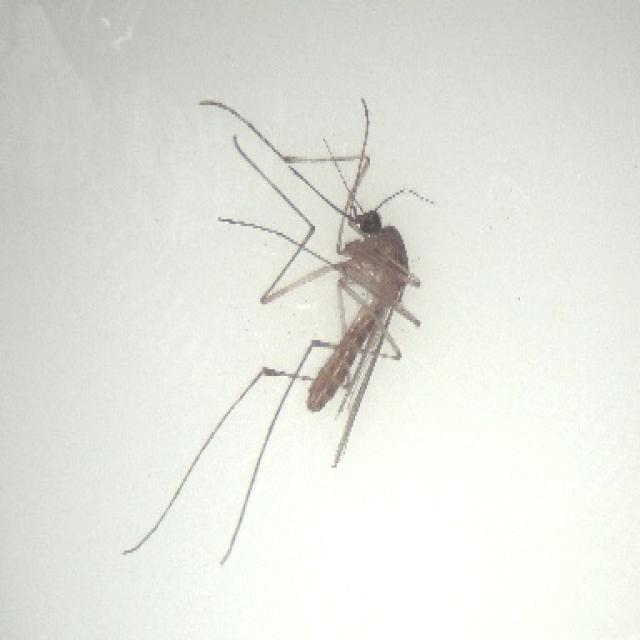
Species: culex_pipiens